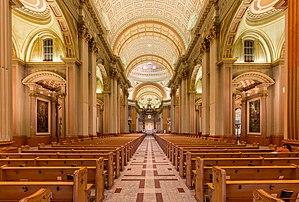
La basilique-cathédrale Marie-Reine-du-Monde-et-Saint-Jacques-le-Majeur est le siège de l’archidiocèse de Montréal. C’est la quatrième plus grande église du Québec après l’oratoire Saint-Joseph, la basilique Notre-Dame et la basilique Sainte-Anne-de-Beaupré. Elle est située au centre-ville de Montréal, dans l’arrondissement Ville-Marie, au 1085, rue de la Cathédrale, à l’angle du boulevard René-Lévesque.